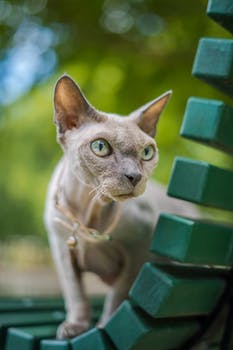
Label: No Watermark